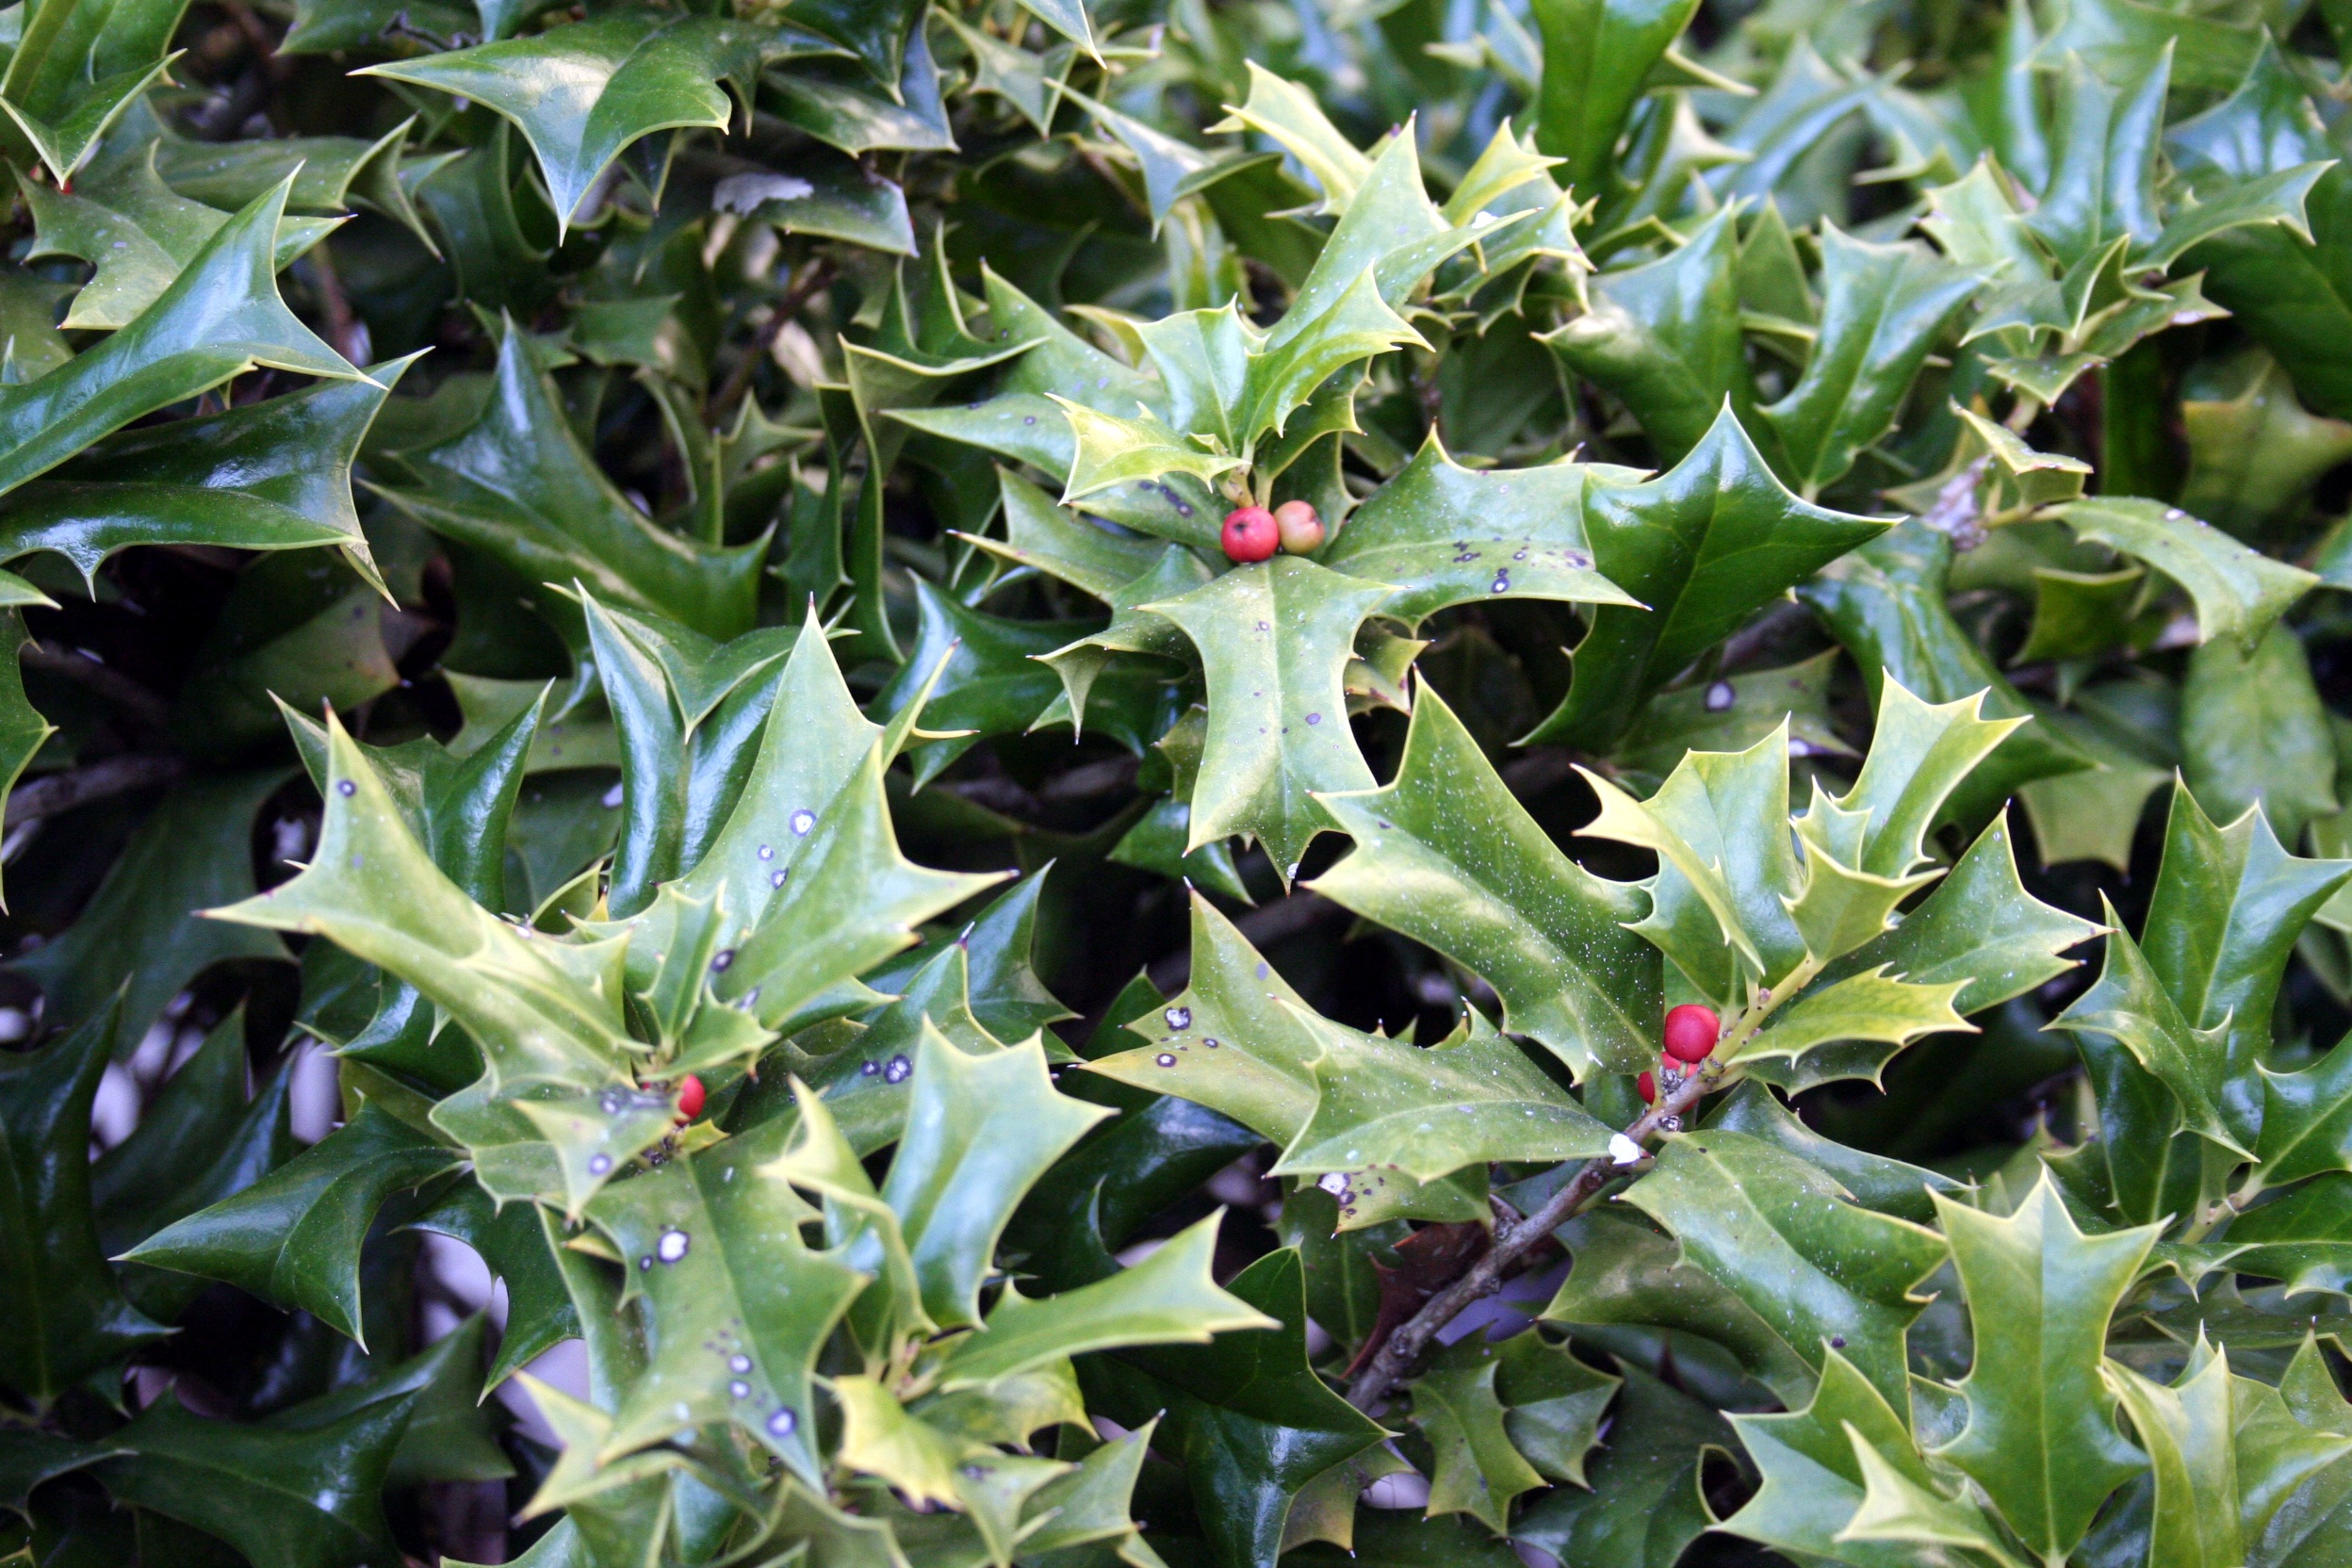
tree, winter, plant, leaf, flower, decoration, green, produce, evergreen, holiday, festive, holly, berries, shrub, seasonal, traditional, flowering plant, woody plant, land plant, aquifoliaceae, aquifoliales